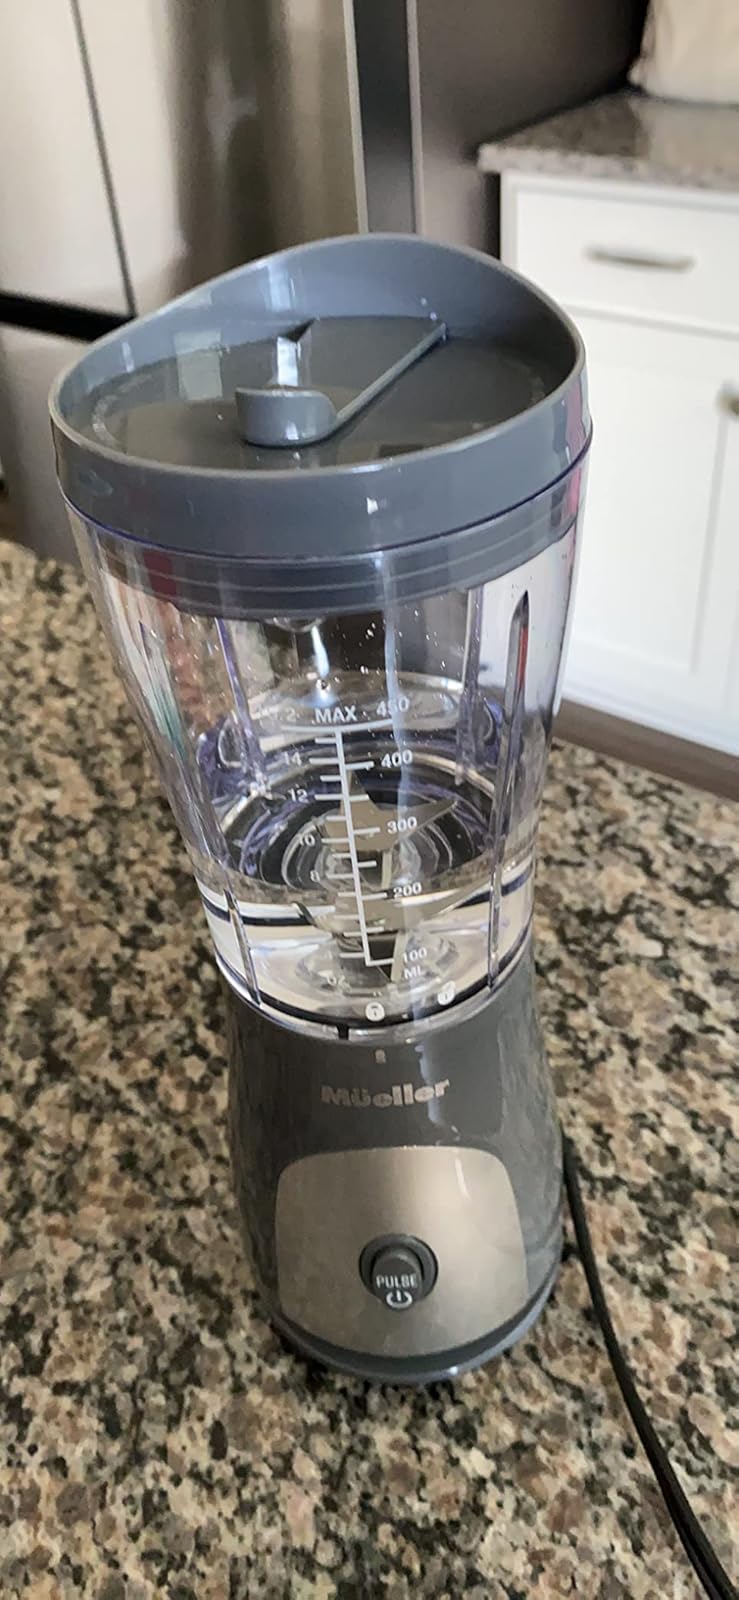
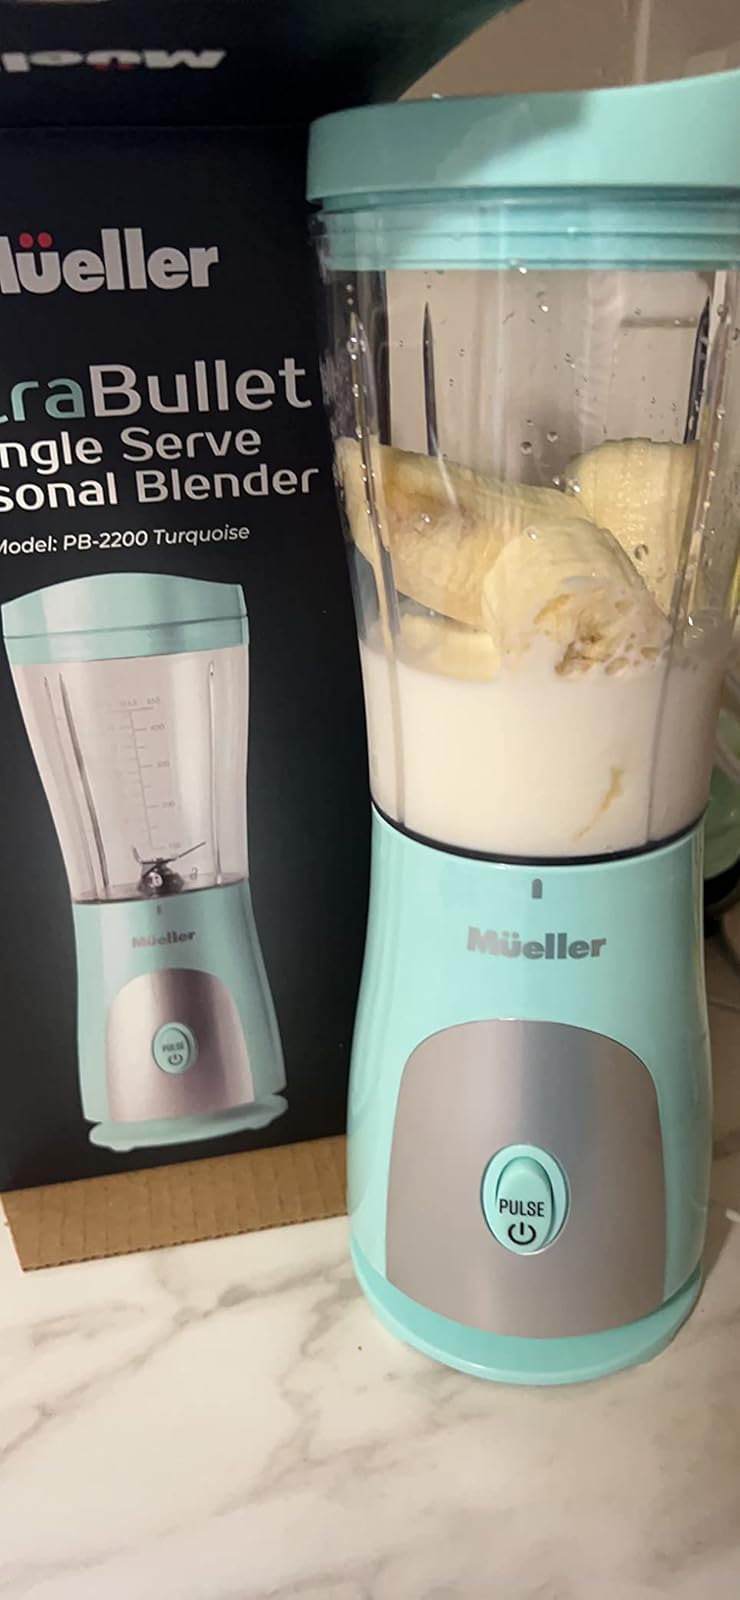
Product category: items_blender
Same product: no